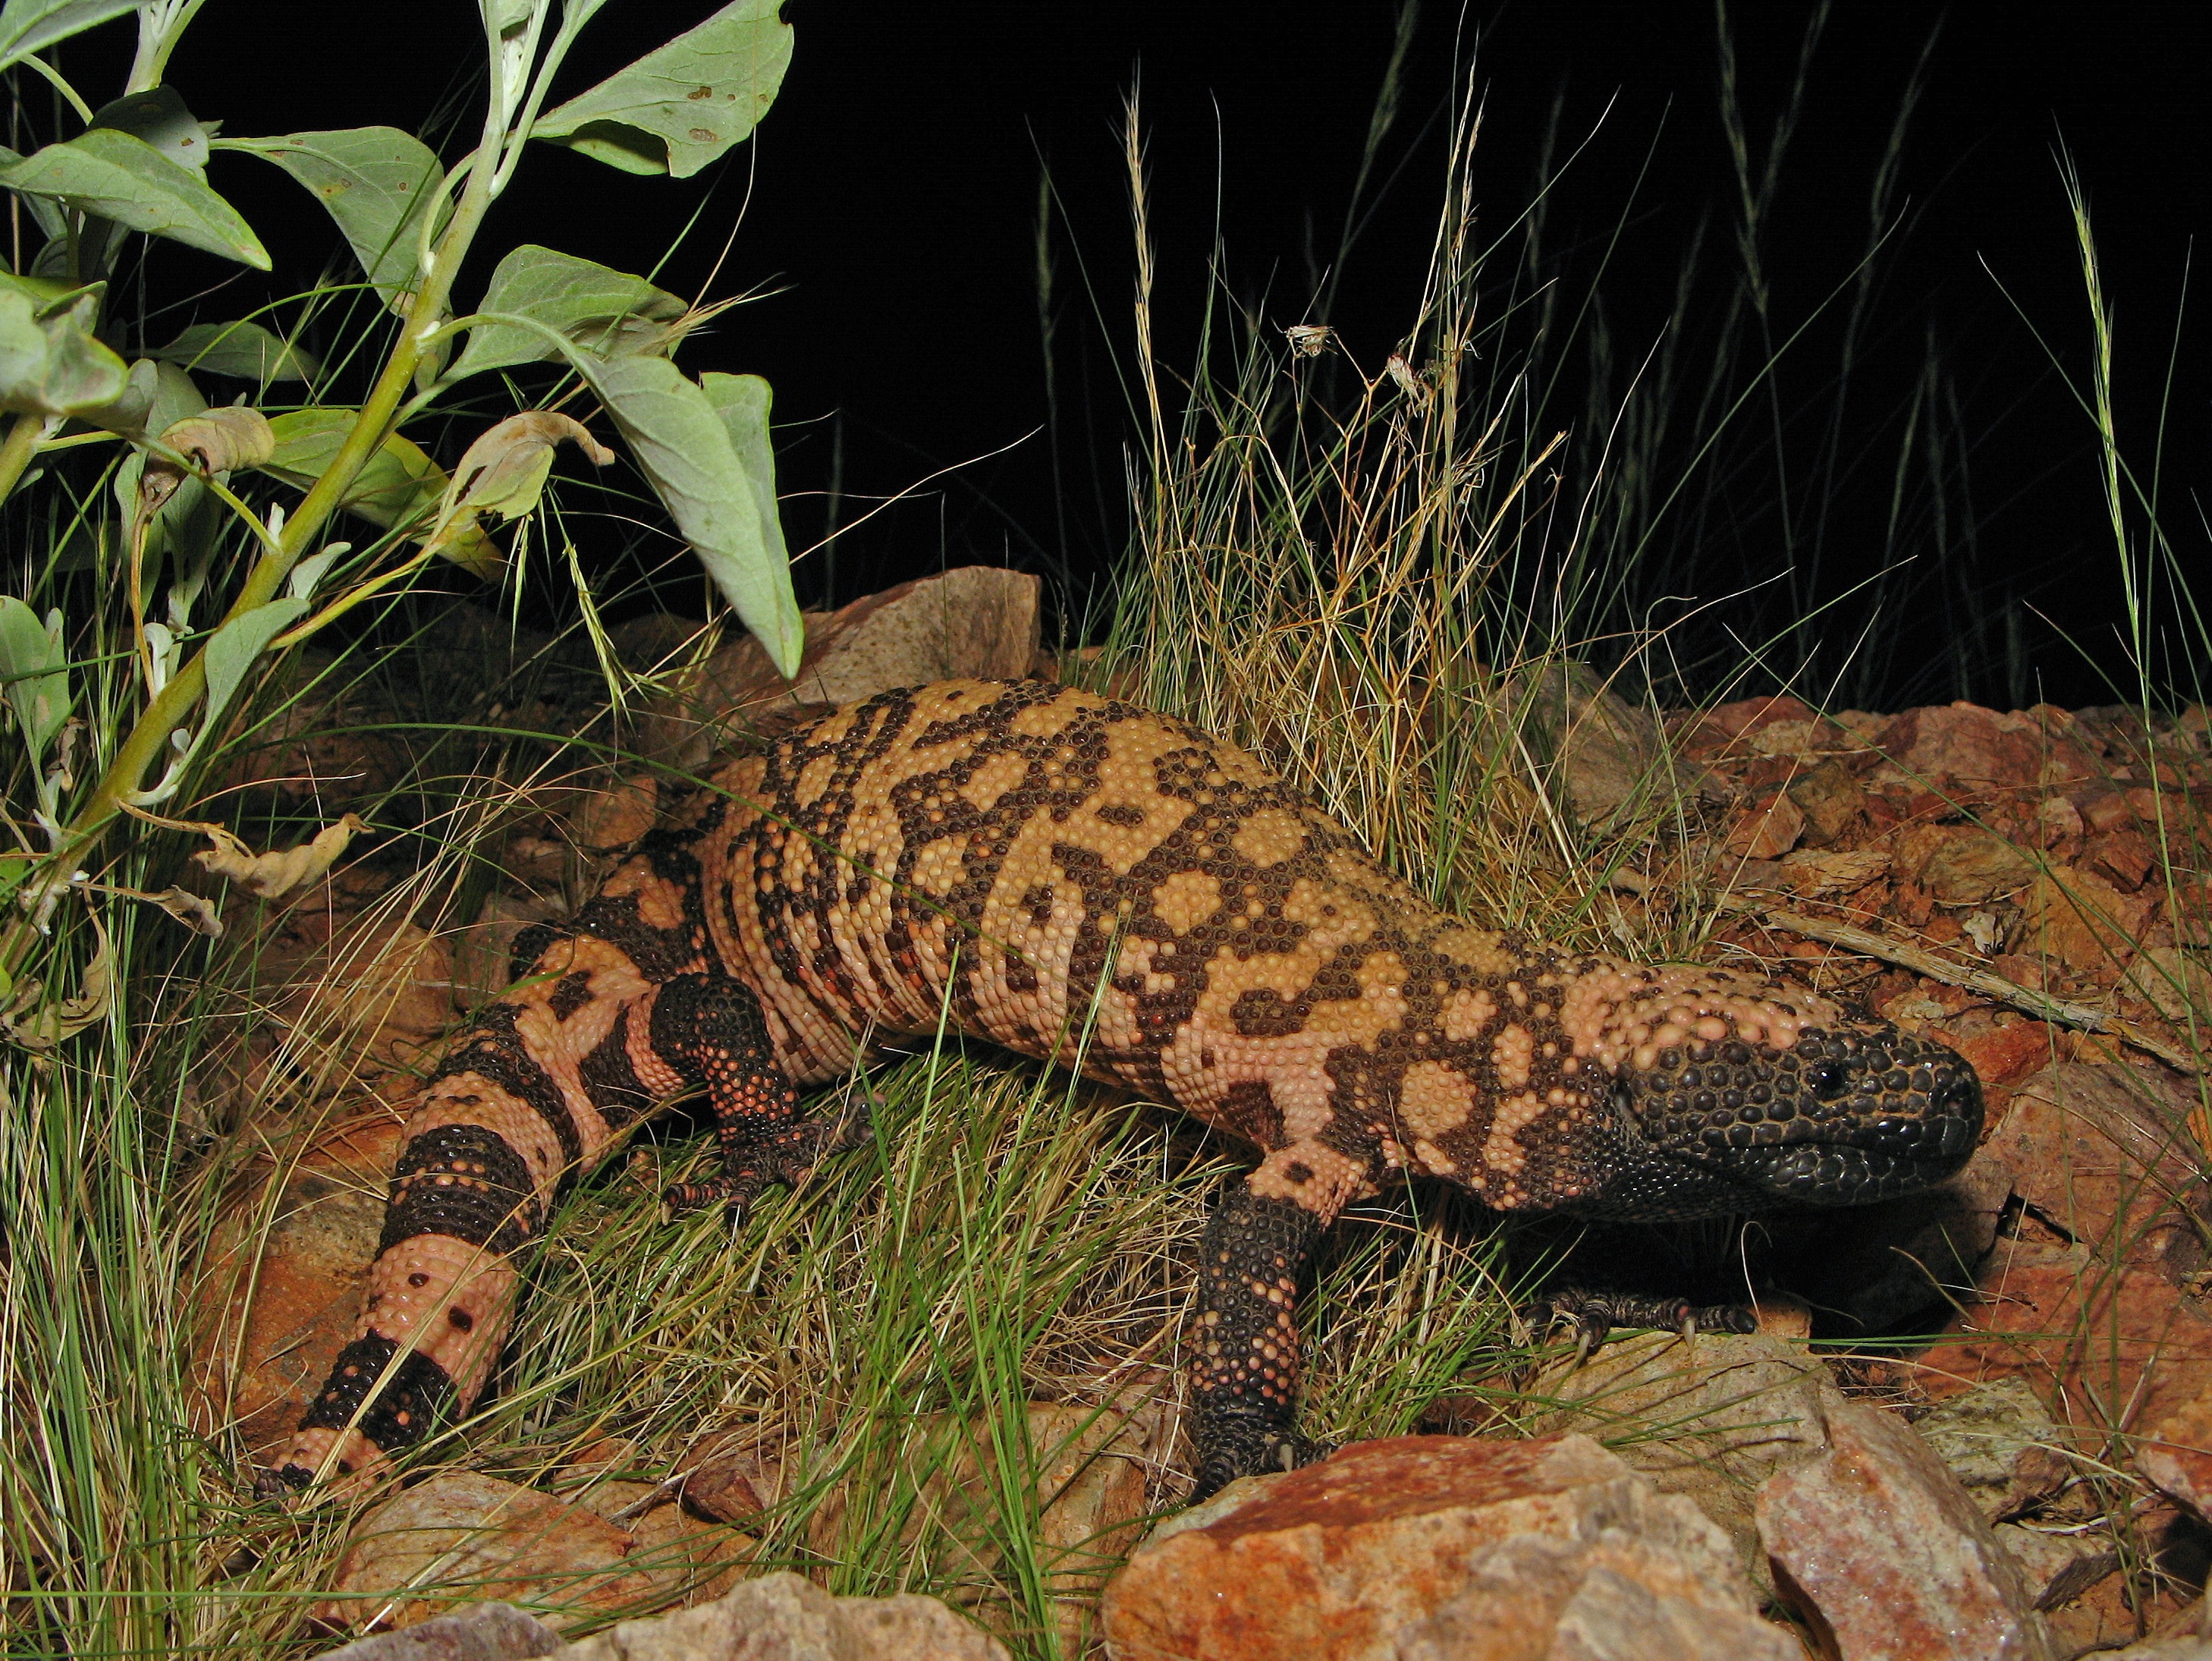
nature, grass, animal, wildlife, jungle, macro, reptile, fauna, lizard, plants, close up, rocks, outside, vertebrate, jaguar, scaled reptile, reticulate gila monster